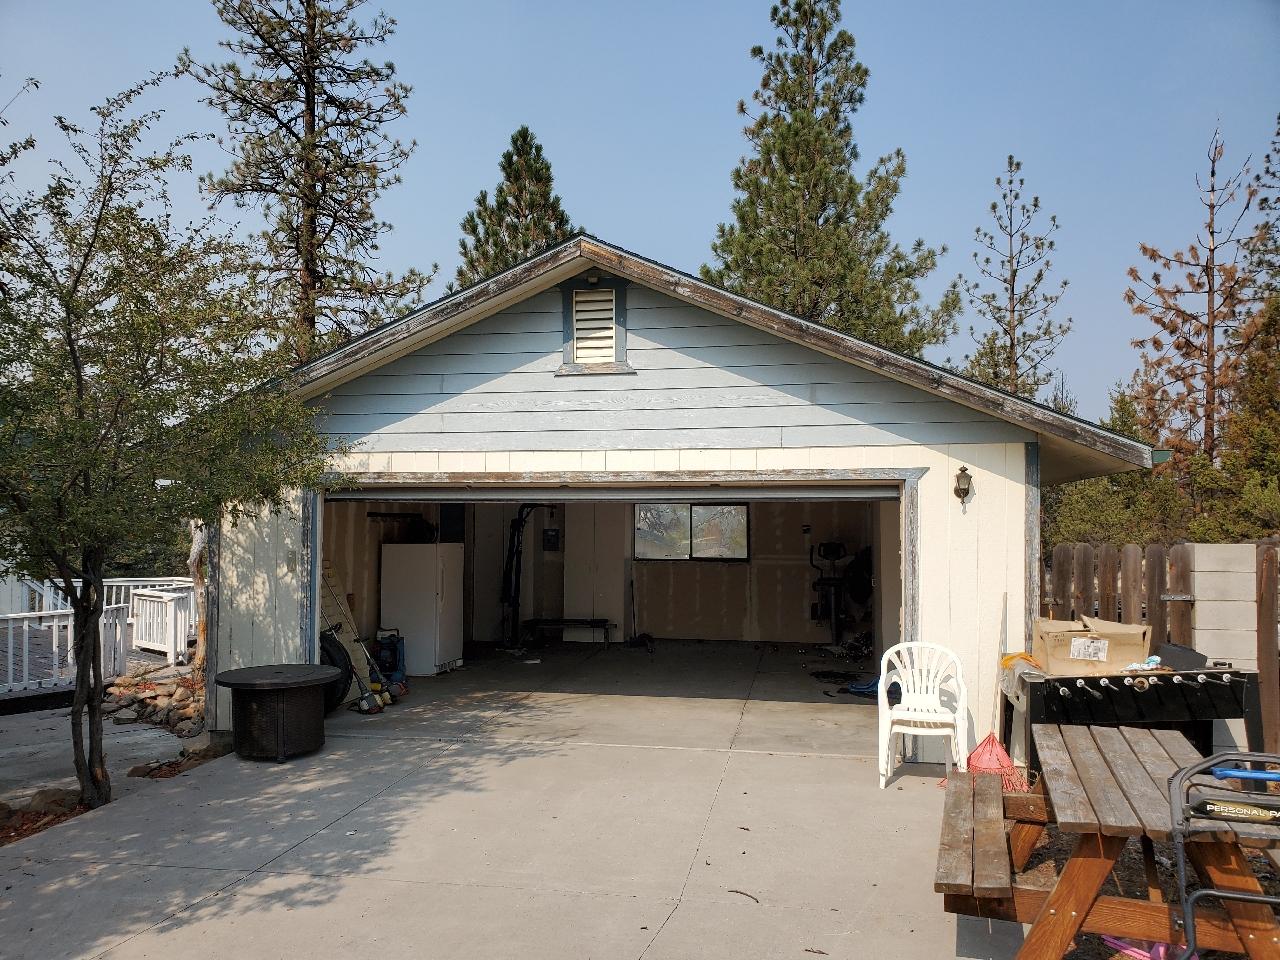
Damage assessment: no_damage